Teatre Nacional de Catalunya

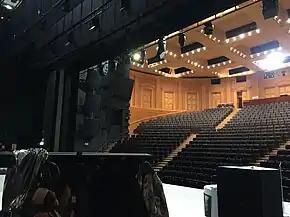
Sala Gran ("Big Hall") of Teatre Nacional de Catalunya (2021)

On November 12, 1996, it opened with "Àngels a Amèrica" ("Angels in America") by Tony Kushner, and directed by Josep Maria Flotats. The choice of both the artistic director and the first playwright were also polemic, as Flotats had been criticised for ignoring Catalan plays. He was dismissed shortly after mostly due to the high cost of his productions and strong clashes with the Catalan Government since he started in his position. Since then, the theatre has been managed by several directors by combining Catalan classical plays with an international repertoire to become a cultural hotspot of the city and the country. Since summer 2021, the current artistic director of TNC is the dramaturge Carme Portaceli i Roig (València, 1957).